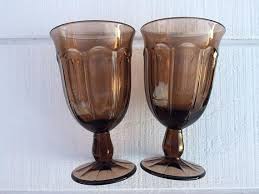
Waste category: glass